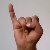
The image shows a hand gesture representing the letter 'I' in Indian Sign Language.